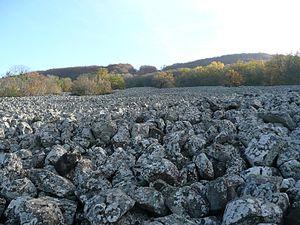
Coulée de lave de Roquelaure (éboulis würmien)
Le Clapas de Thubiès est un clapier du département de l'Aveyron, dans la vallée du Lot, sur la commune de Lassouts au sud-est d'Espalion, à la limite méridionale du massif de l'Aubrac. Il est situé approximativement entre 500 et 800 m d'altitude, en exposition nord. La forme est constituée de larges blocs anguleux. L'ensemble parait avancer comme un fleuve de pierres dans la forêt et constitue une formation géologique particulière.